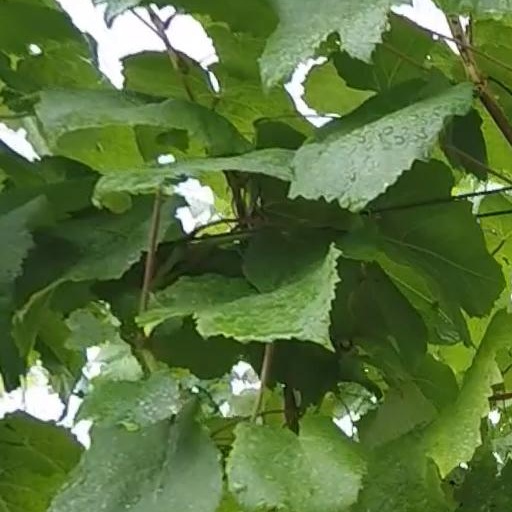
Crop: grape